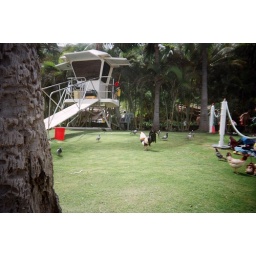
random farm animals roaming around the beach at Hanauma Bay